Mount Bulusan

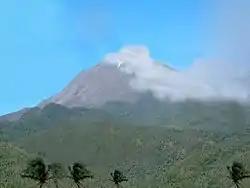
Mount Bulusan in active mode in February 2007

Following some signs of volcanic activity, on the morning of July 31, 9:37am (local time), there was a loud explosion described by locals as "like a bomb going off". A cloud of steam and ash shot into the air from Mount Bulusan to a height of , drifting and blanketing the surrounding countryside. The eruption lasted for 20 minutes.